In Transit (musical)

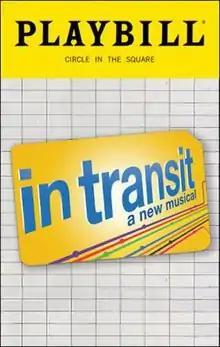
Playbill for the Broadway production.

In Transit is a one-act musical with book, music and lyrics by Kristen Anderson-Lopez, James-Allen Ford, Russ Kaplan and Sara Wordsworth. The musical, performed entirely a cappella, ran Off-Broadway in 2010, and on Broadway in 2016.